Robert Clements Gore

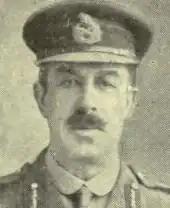
Clements Gore (WW1)

Robert Clements Gore (3 February 1867 – 13 April 1918) was a British Army officer who was killed in action during the First World War. He was a member of the Anglo-Irish Gore family.